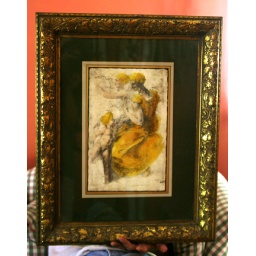
Vintage painting under glass with spectacular wooden gilded frame......26 1/2&amp;quot; by 21 1/2&amp;quot;,,,,signed. $150.00.......OBO